Priest, California

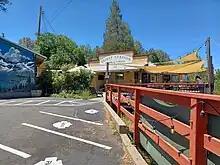
Priest Station Cafe & Store

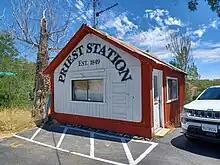

Priest, also known as Priest Station or Priest's Station, is an unincorporated locality southwest of Big Oak Flat in Tuolumne County, California. It is the eastern terminus of the New Priest Grade and the Old Priest Grade.